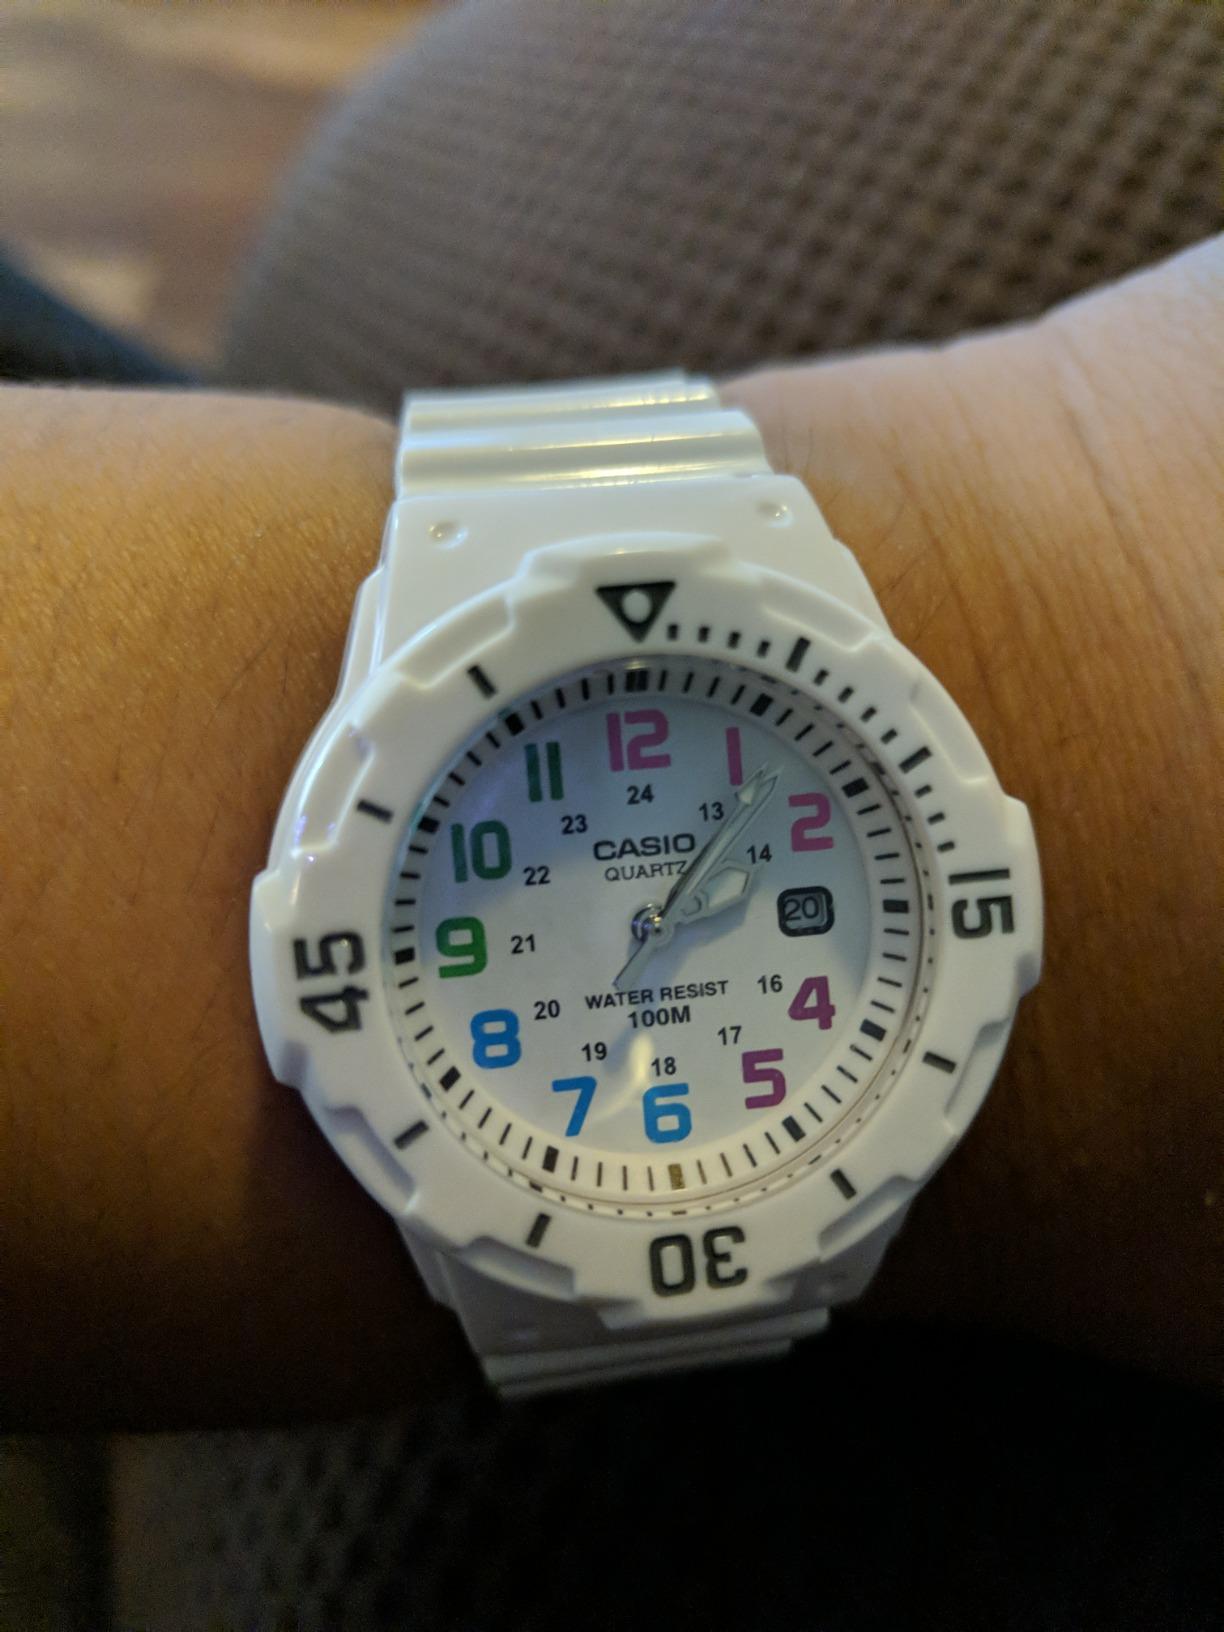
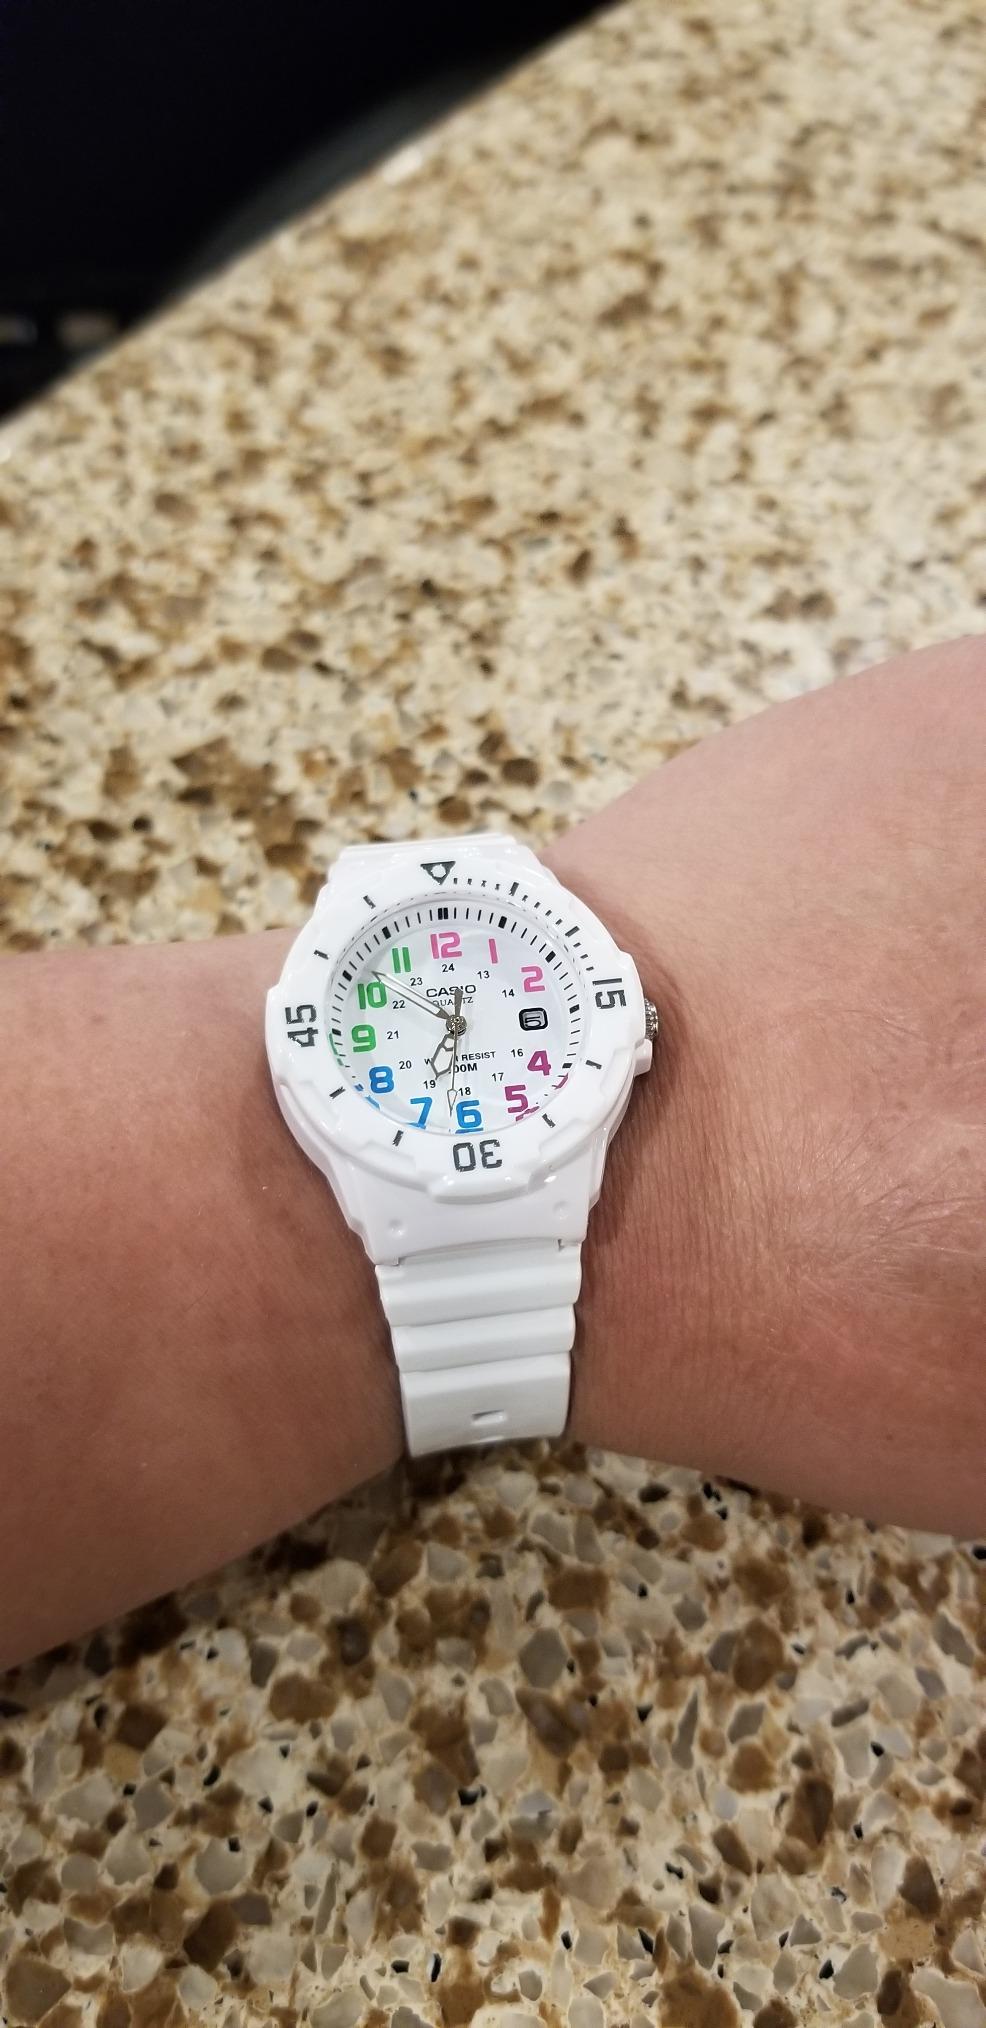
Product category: accessories_watch
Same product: yes